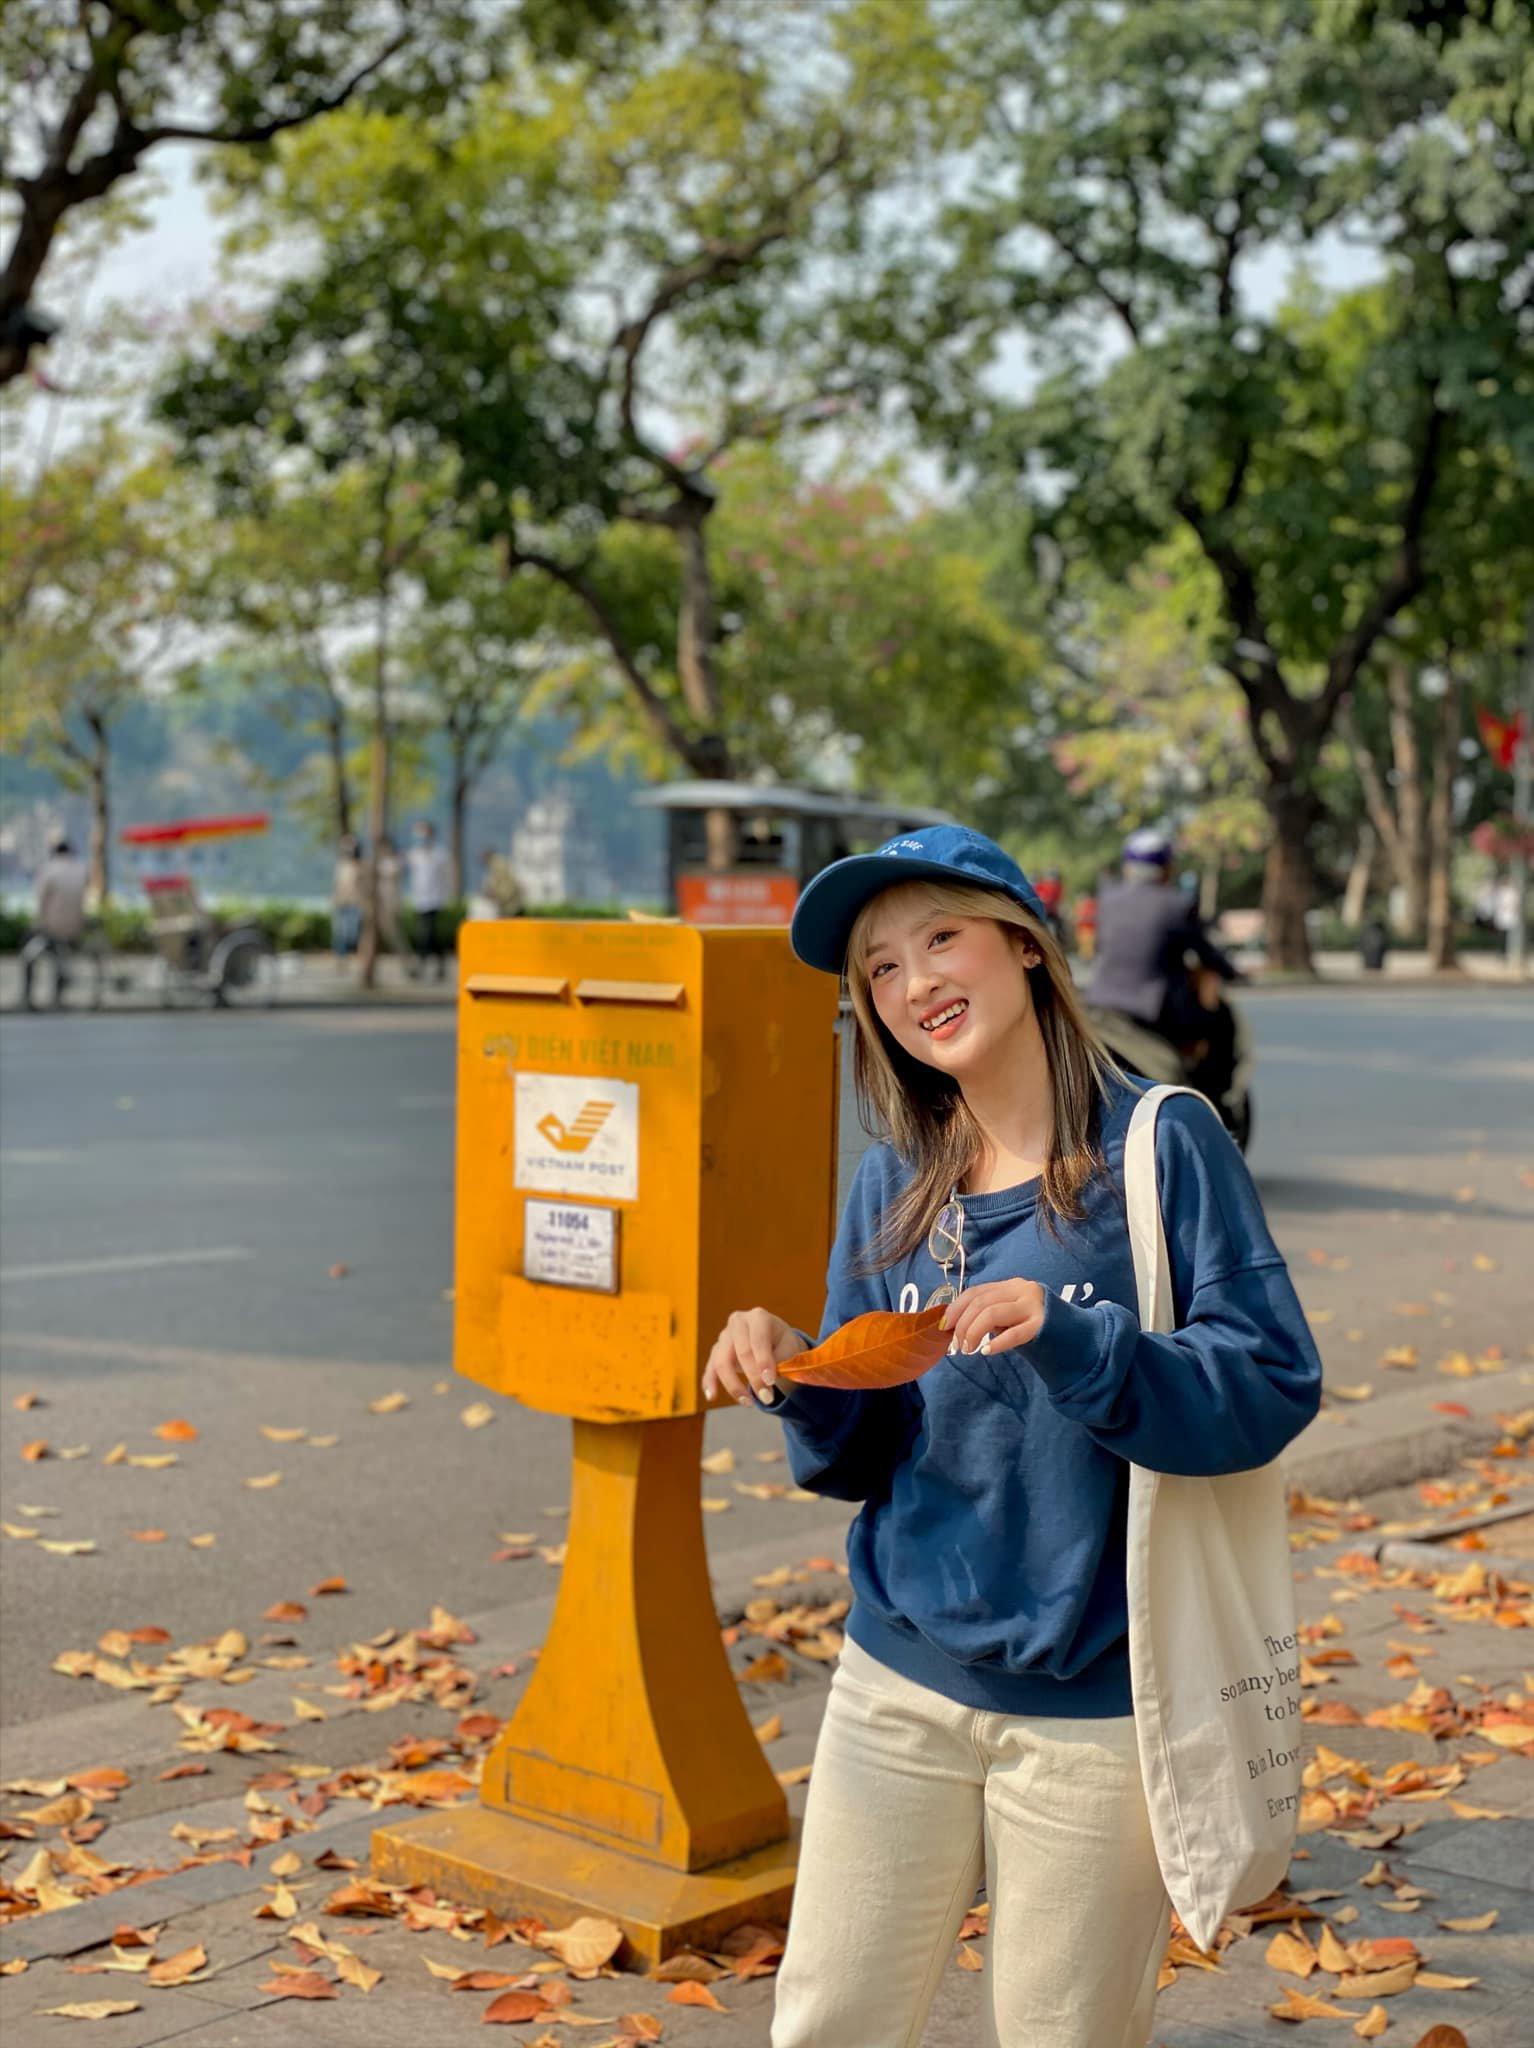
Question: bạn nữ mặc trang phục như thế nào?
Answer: mặc áo thun xanh dương, đội nón màu xanh dương mang một cái túi xách